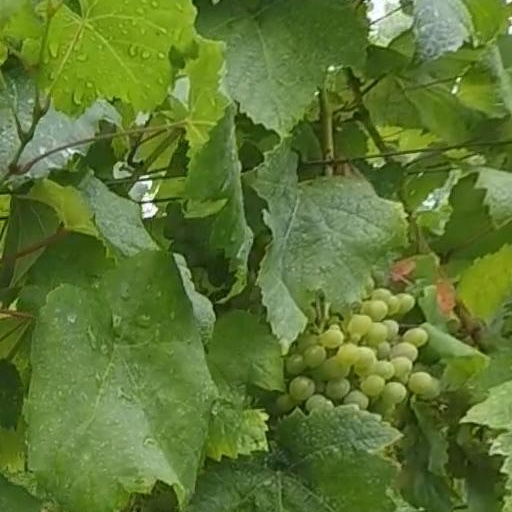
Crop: grape